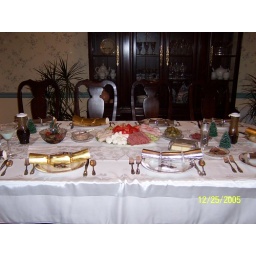
The table set for Christmas, including the crackers that produce those paper crowns we're all wearing in other pics